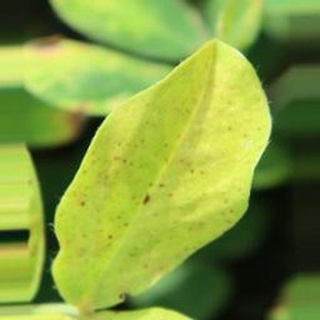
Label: groundnut_nutrition_deficiency